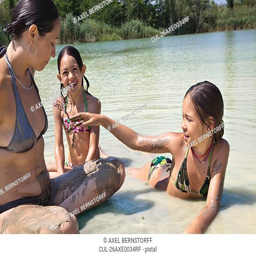
family playing together in a muddy lake